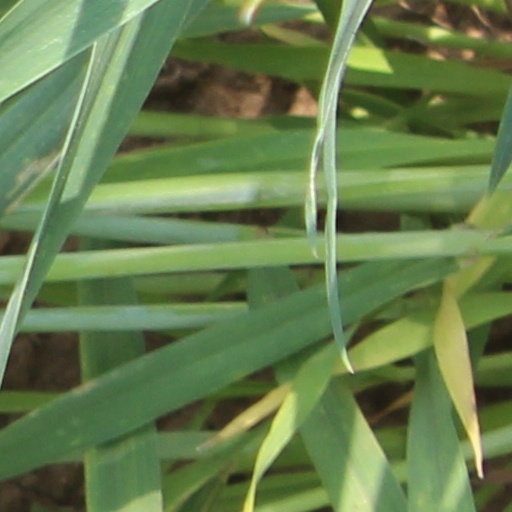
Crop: wheat